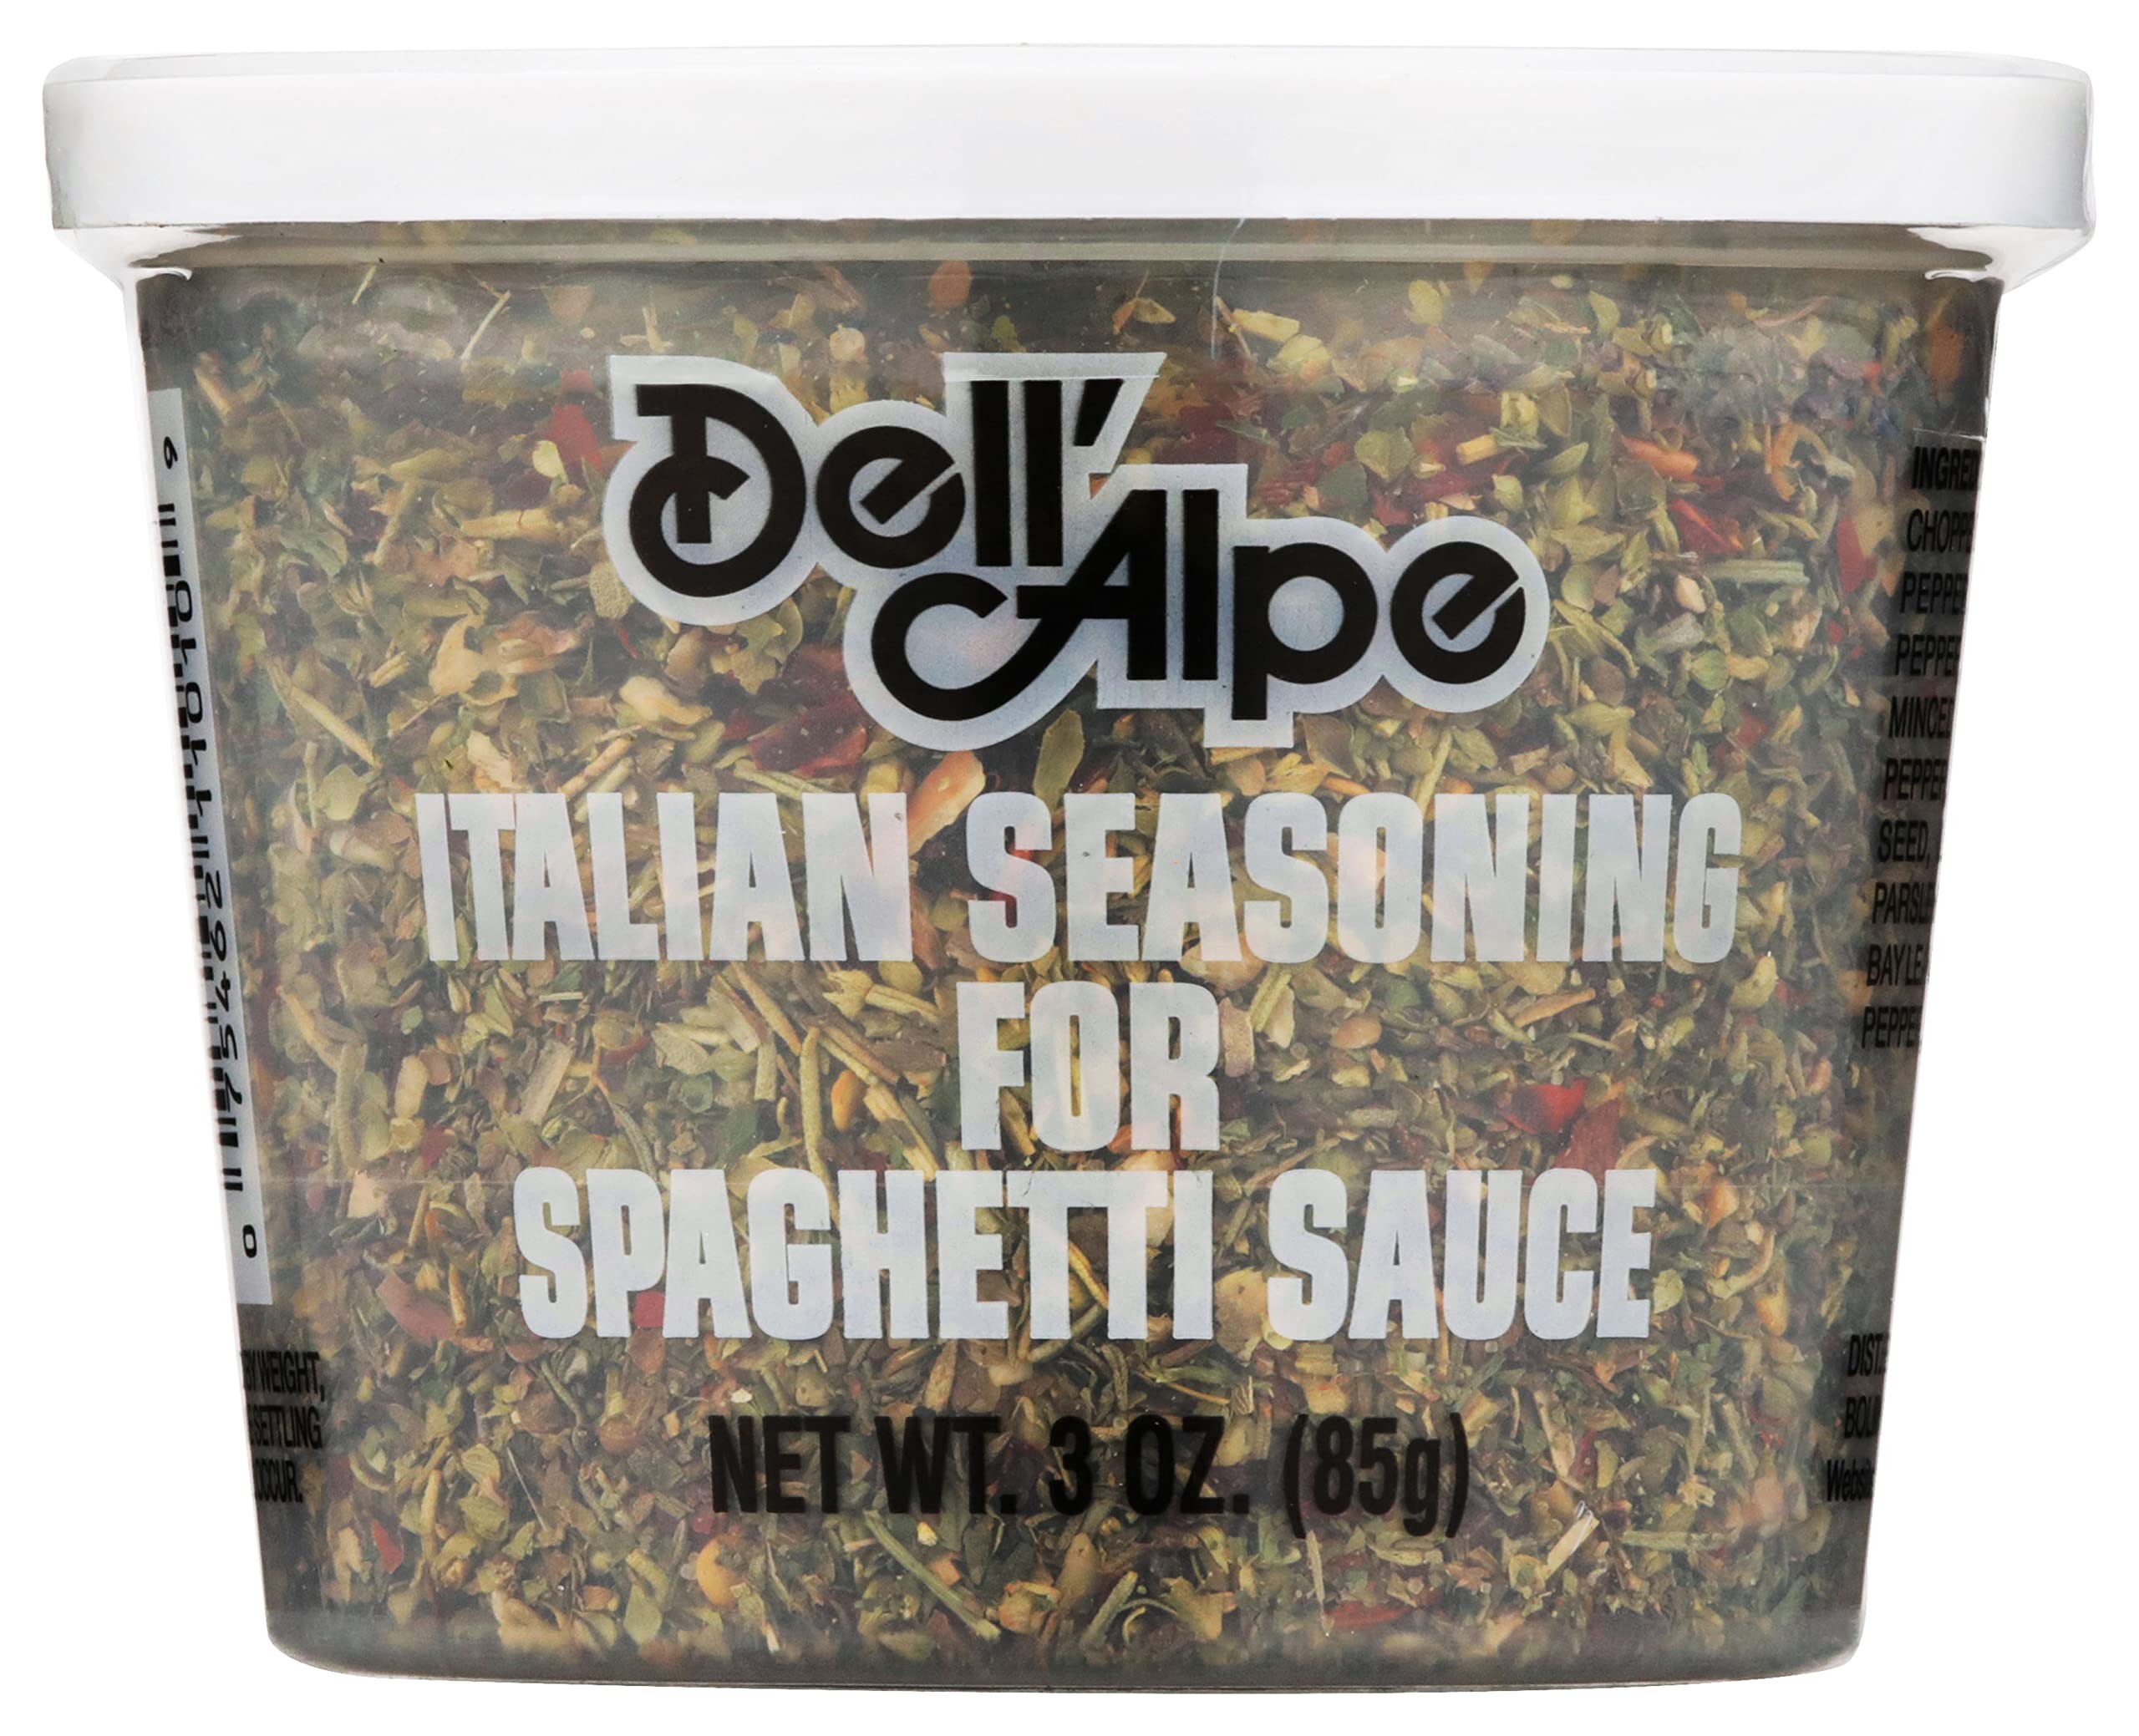
Item Name: Dell Alpe Seasoning Spaghetti, 3 Oz (Pack Of 12)
Bullet Point: Dell Alpe Seasoning Spaghetti, 3 Oz (Pack Of 12)
Value: 1.0
Unit: Count

Price: 57.28